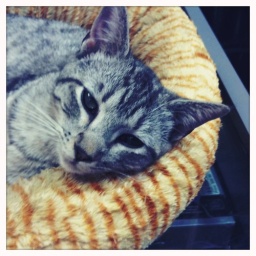
Picked up my bike at the shop. Greeted by a furry mechanic. I'd trade my bike for her.